Carlisle Floyd

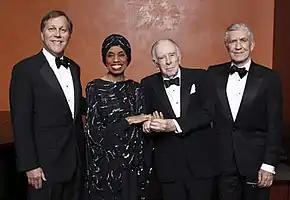
Carlisle Floyd (second from right) at the National Endowment for the Arts honors in 2004, with NEA Chairman Dana Gioia (left), Leontyne Price and Richard Gaddes

After retirement from the university in Houston in 1996, Floyd lived in Tallahassee again. He had composed a Piano Sonata in the 1950s (1957, two years after "Susannah") for Rudolf Firkušný, who played it at a Carnegie Hall recital, but it languished until Daniell Revenaugh recorded it in 2009 at the age of 74. Revenaugh worked with the composer in learning the piece (Floyd himself had never learned it), and their rehearsal sessions and the live recording itself were filmed for posterity. The recording was made on the Alma-Tadema Steinway that graced the White House during the presidencies of Theodore Roosevelt and Woodrow Wilson.